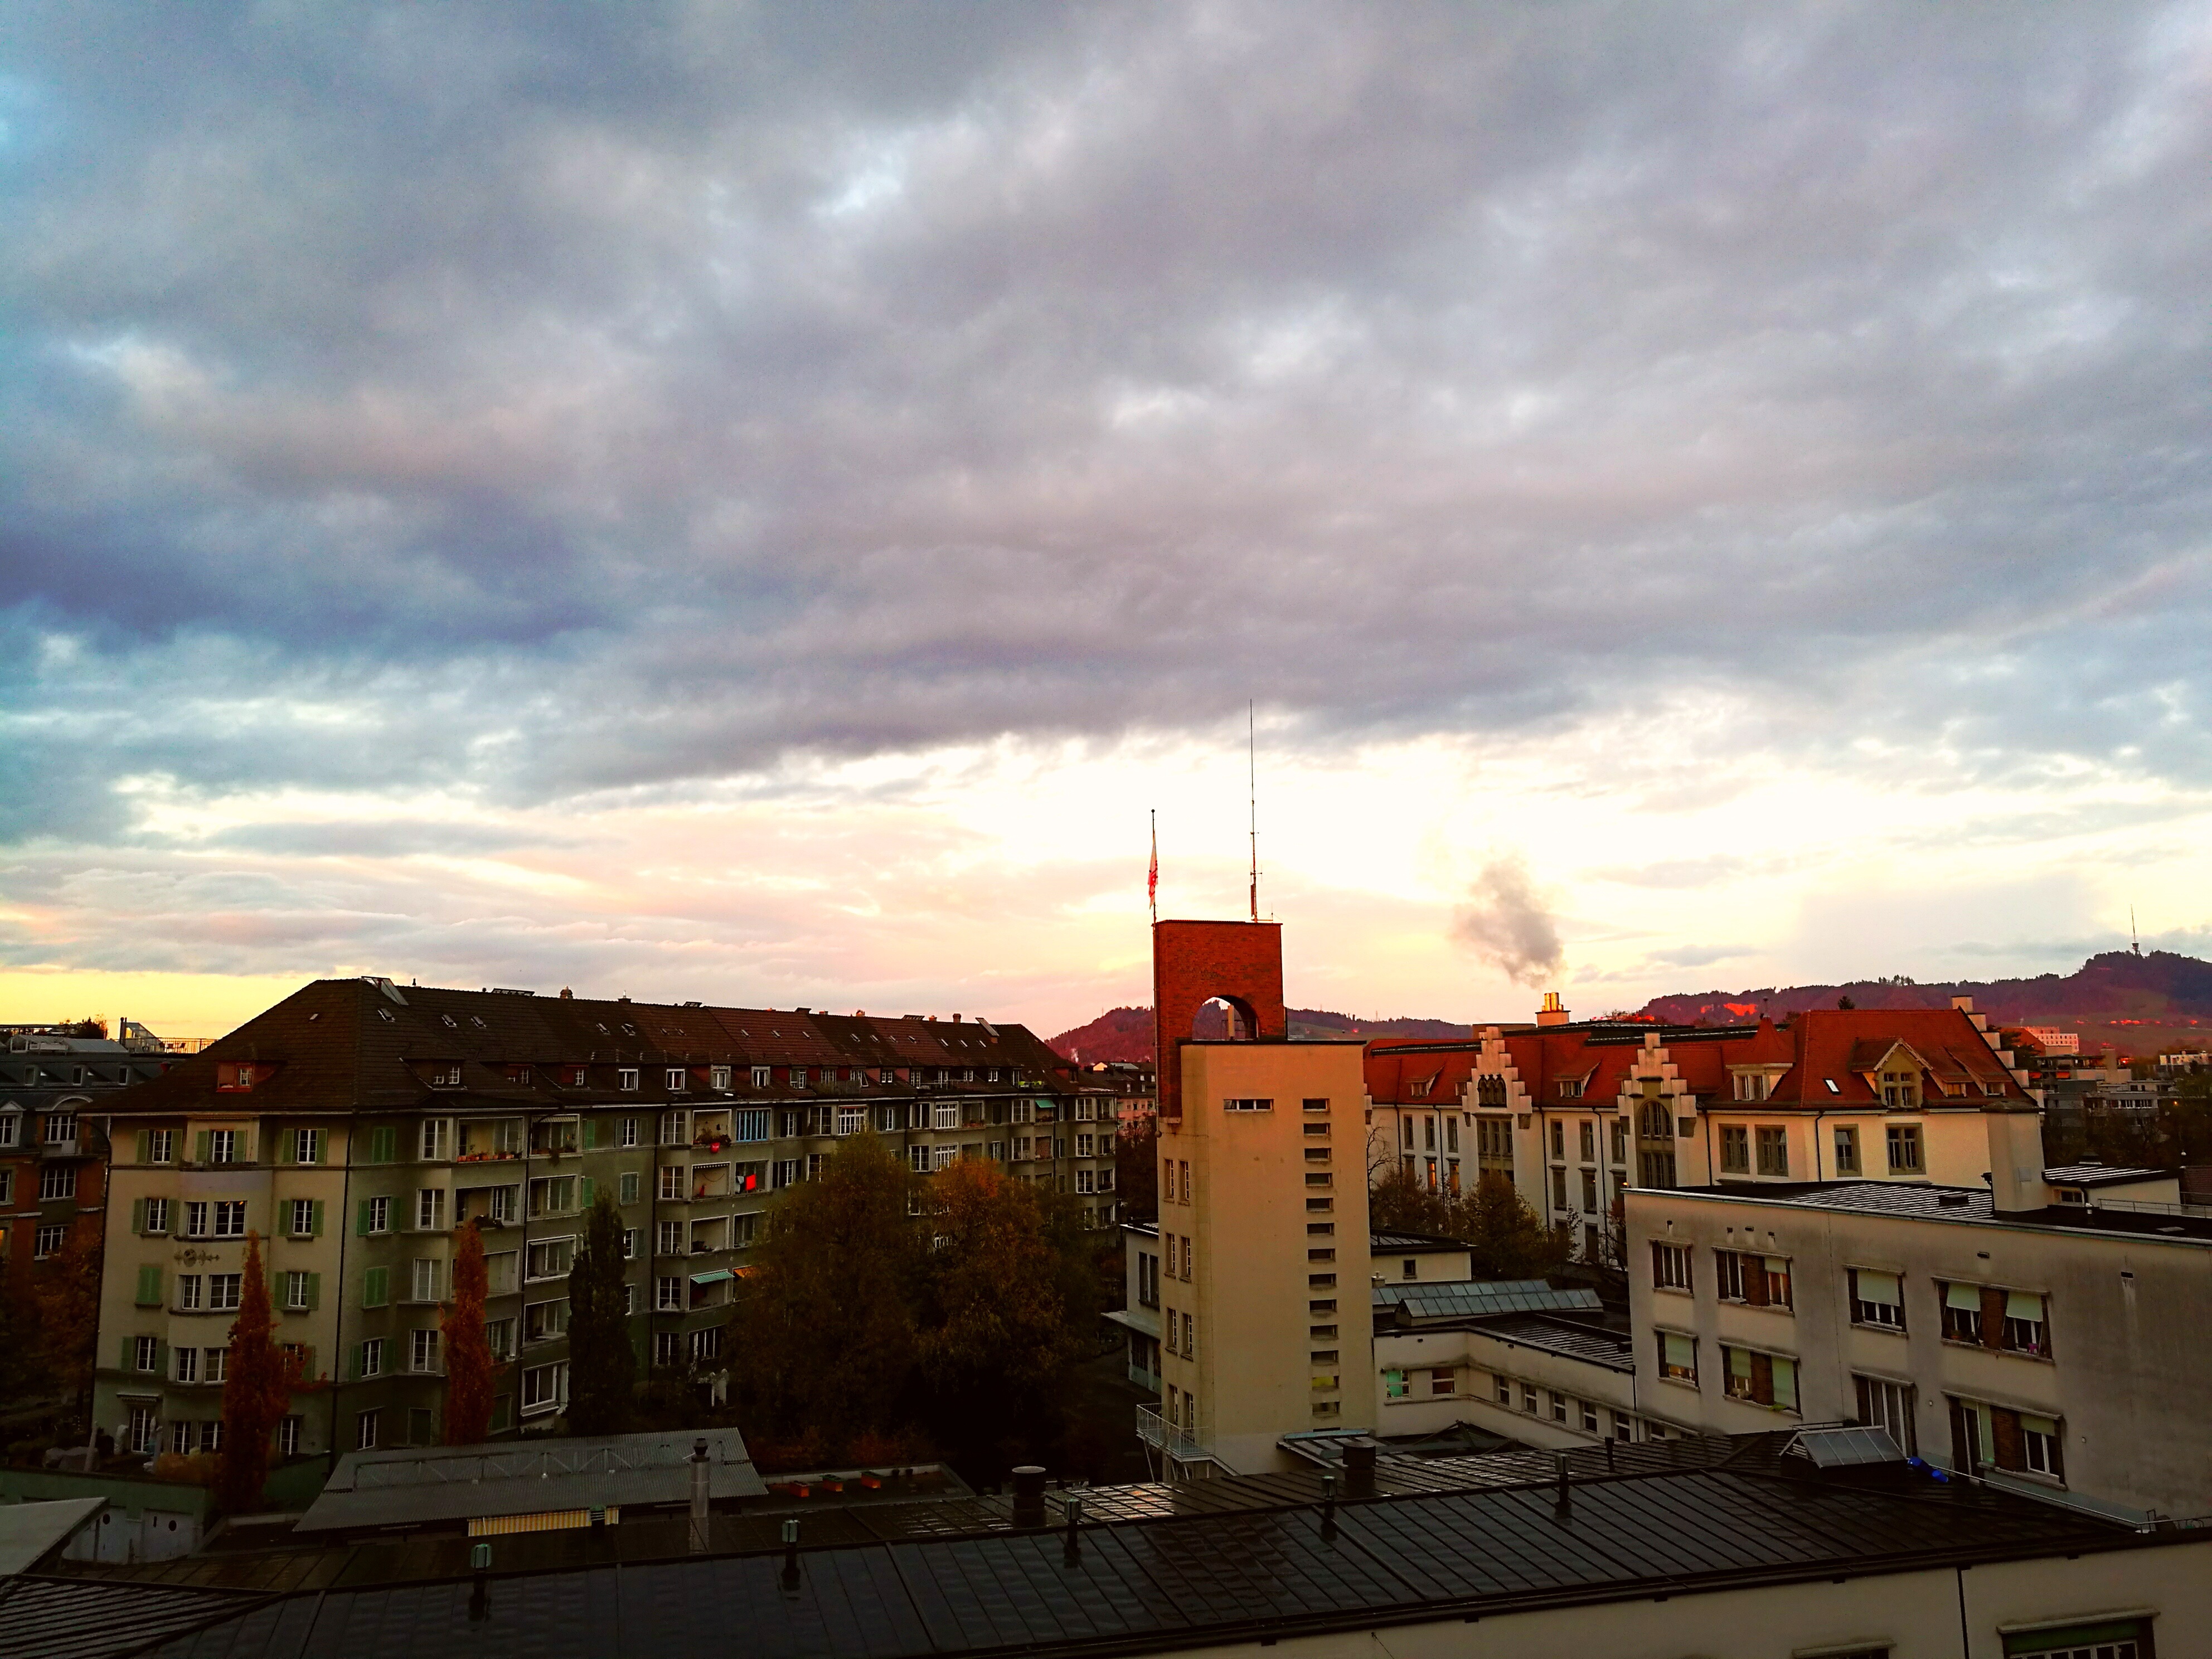
cloud, sky, sunset, skyline, town, city, cityscape, downtown, dusk, evening, neighbourhood, urban area, residential area, human settlement